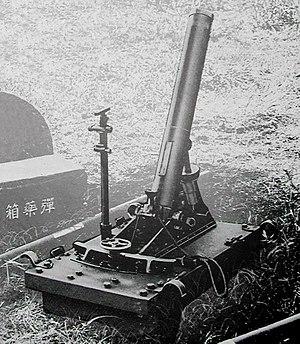
Le mortier d'infanterie Type 11 de 70 mm était un mortier à canon rayé utilisé par le Japon durant la seconde guerre sino-japonaise et le début de la Seconde Guerre mondiale. La désignation Type 11 indique que cette pièce d'artillerie a été acceptée par l'armée durant la 11ᵉ année du règne de l'empereur Taishō, soit en 1922 du calendrier grégorien. Mis en service pour la première fois en 1922, il fut le premier mortier de l'Armée impériale japonaise. Il fut cependant remplacé par la suite par le canon de bataillon Type 92.